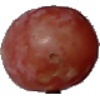
Label: Grape Pink 1